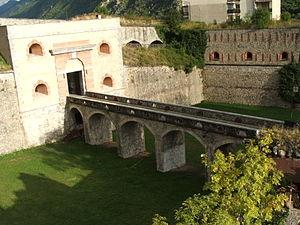
Vinadio est une commune de la province de Coni dans le Piémont, en Italie.